Shah Quli Khan (governor)

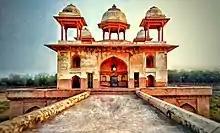
The Jal Magal in Narnaul, which was built by Shah Quli Khan in the late 16th century

Shah Quli Khan was a member of the governing class of the Mughal Empire in the 16th century. As a young man, Shah Quli was a protegee of Bairam Khan, a powerful noble who served as the regent of the Mughal Empire during the early reign of Akbar the Great. Quli's connection to Bairam Khan allowed him to curry an extensive amount of favor with the Mughal court.